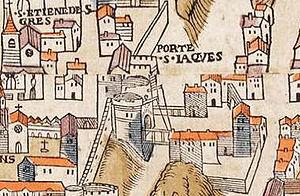
Porte St-Jacques sur le Plan de Truschet et Hoyau (1550).
La rue Saint-Jacques est située sur la rive gauche de la Seine, dans le 5ᵉ arrondissement.
La porte Saint-Jacques ou porte Notre-Dame-des-Champs était l'une des portes de l'enceinte de Philippe Auguste.
L’enceinte de Philippe Auguste est un système de fortification urbaine construit à Paris, à partir de la fin du XIIᵉ siècle. Cette deuxième enceinte médiévale est la plus ancienne dont on connaisse le tracé avec précision.